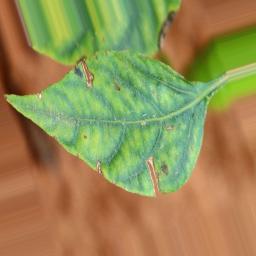
Label: nutritional